Lieser, Germany

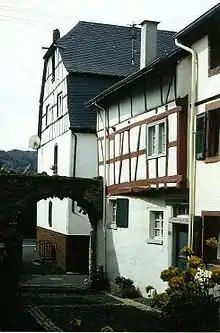
Houses at the Postal Estate

Archaeological finds reveal that settlement history reaches back to Roman times. Witnessing this are the remnants of a Roman aqueduct on the Paulsberg (mountain) above Lieser, surface finds of Roman tiles and a Roman winepressing facility unearthed in 2005 during roadworks at the riverbank. This lay below the vineyards, some 500 m east of the village, but after an emergency excavation, it was filled in again.